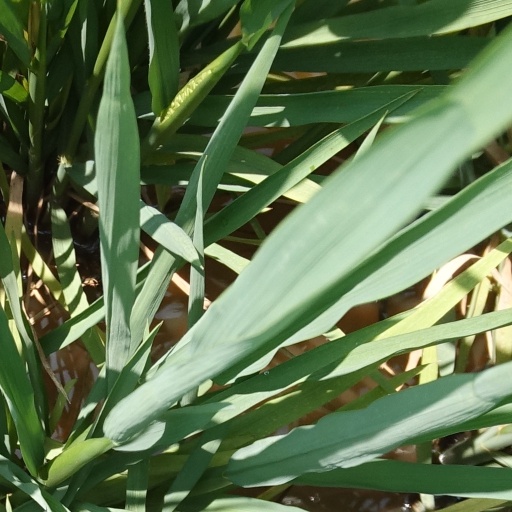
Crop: rice